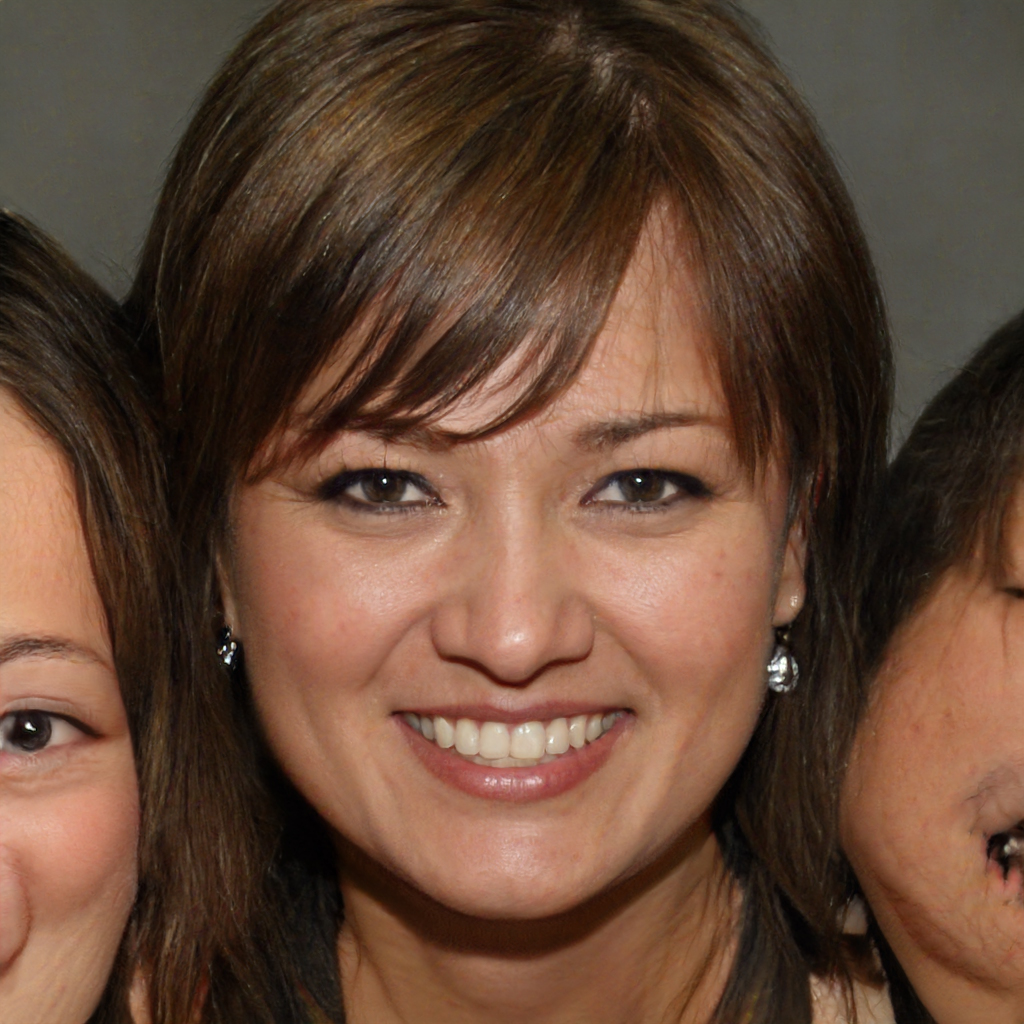
Gender: Female